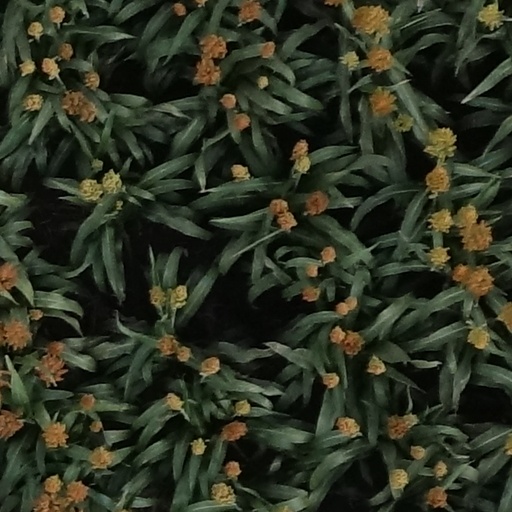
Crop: sorghum